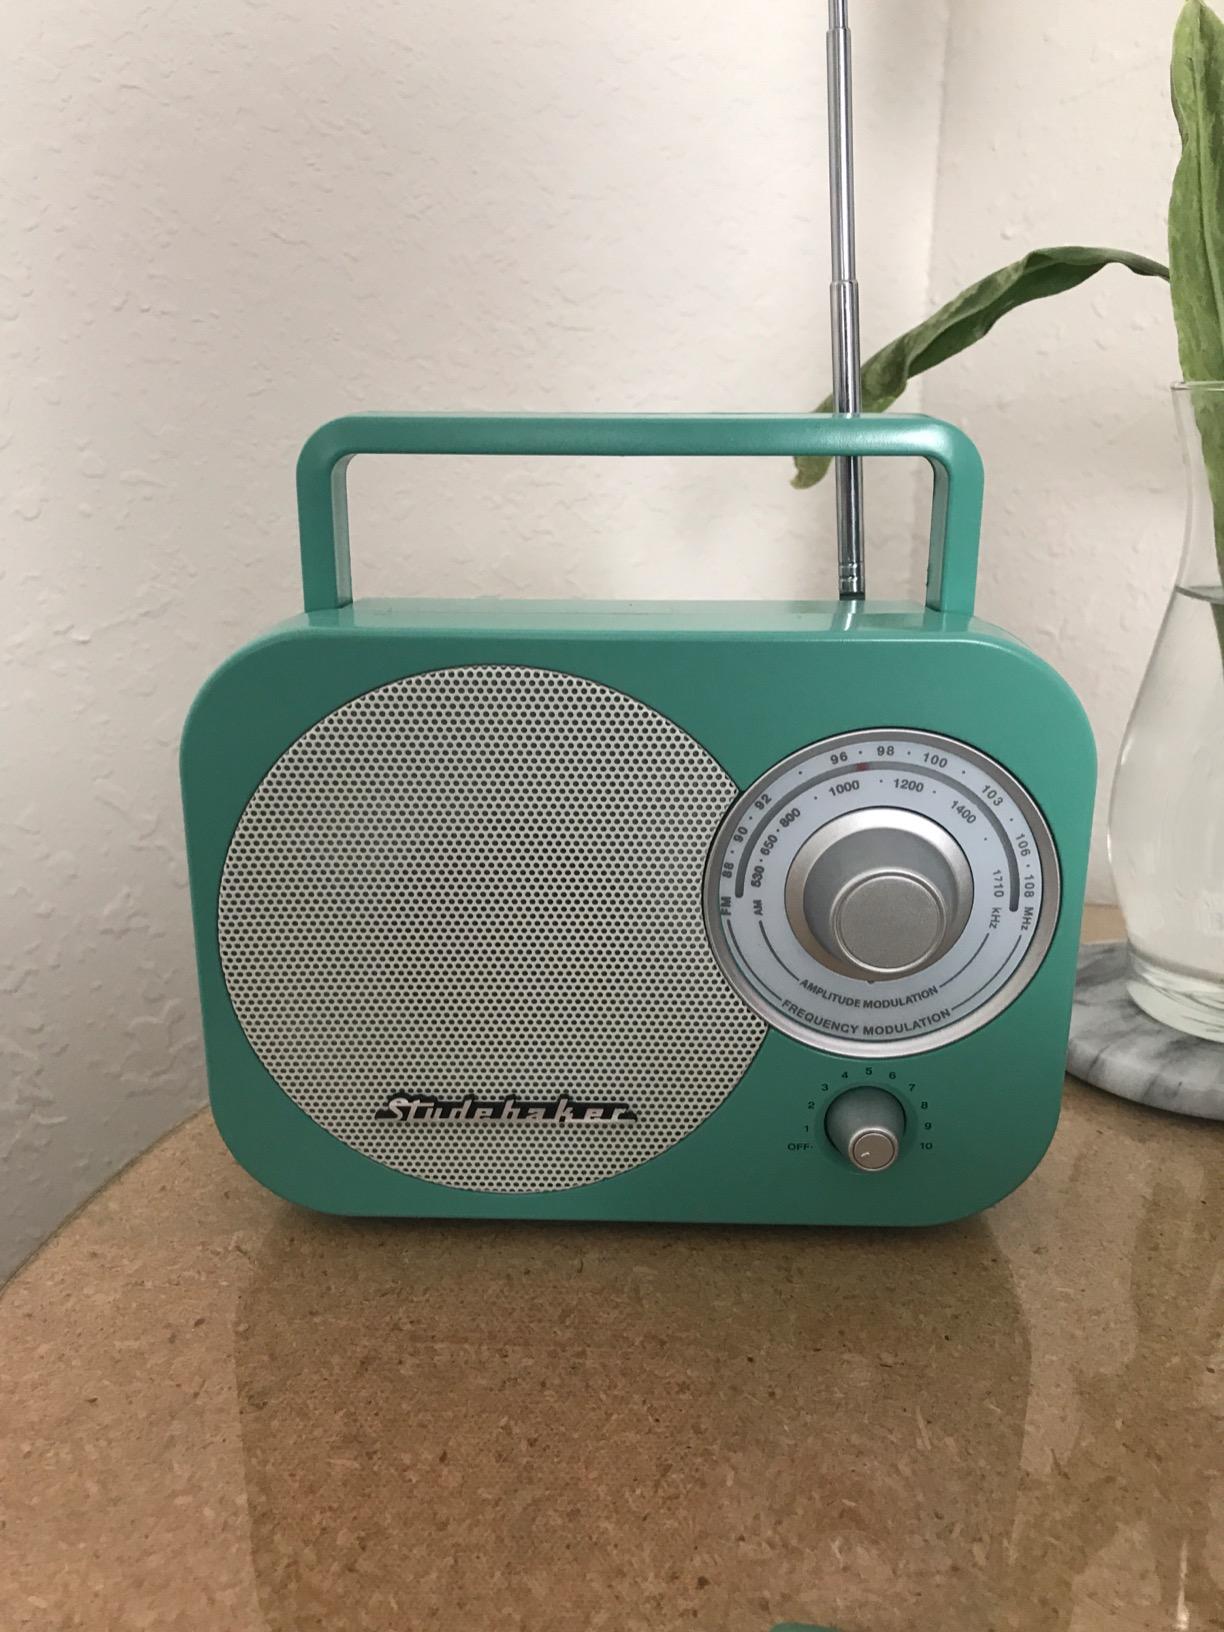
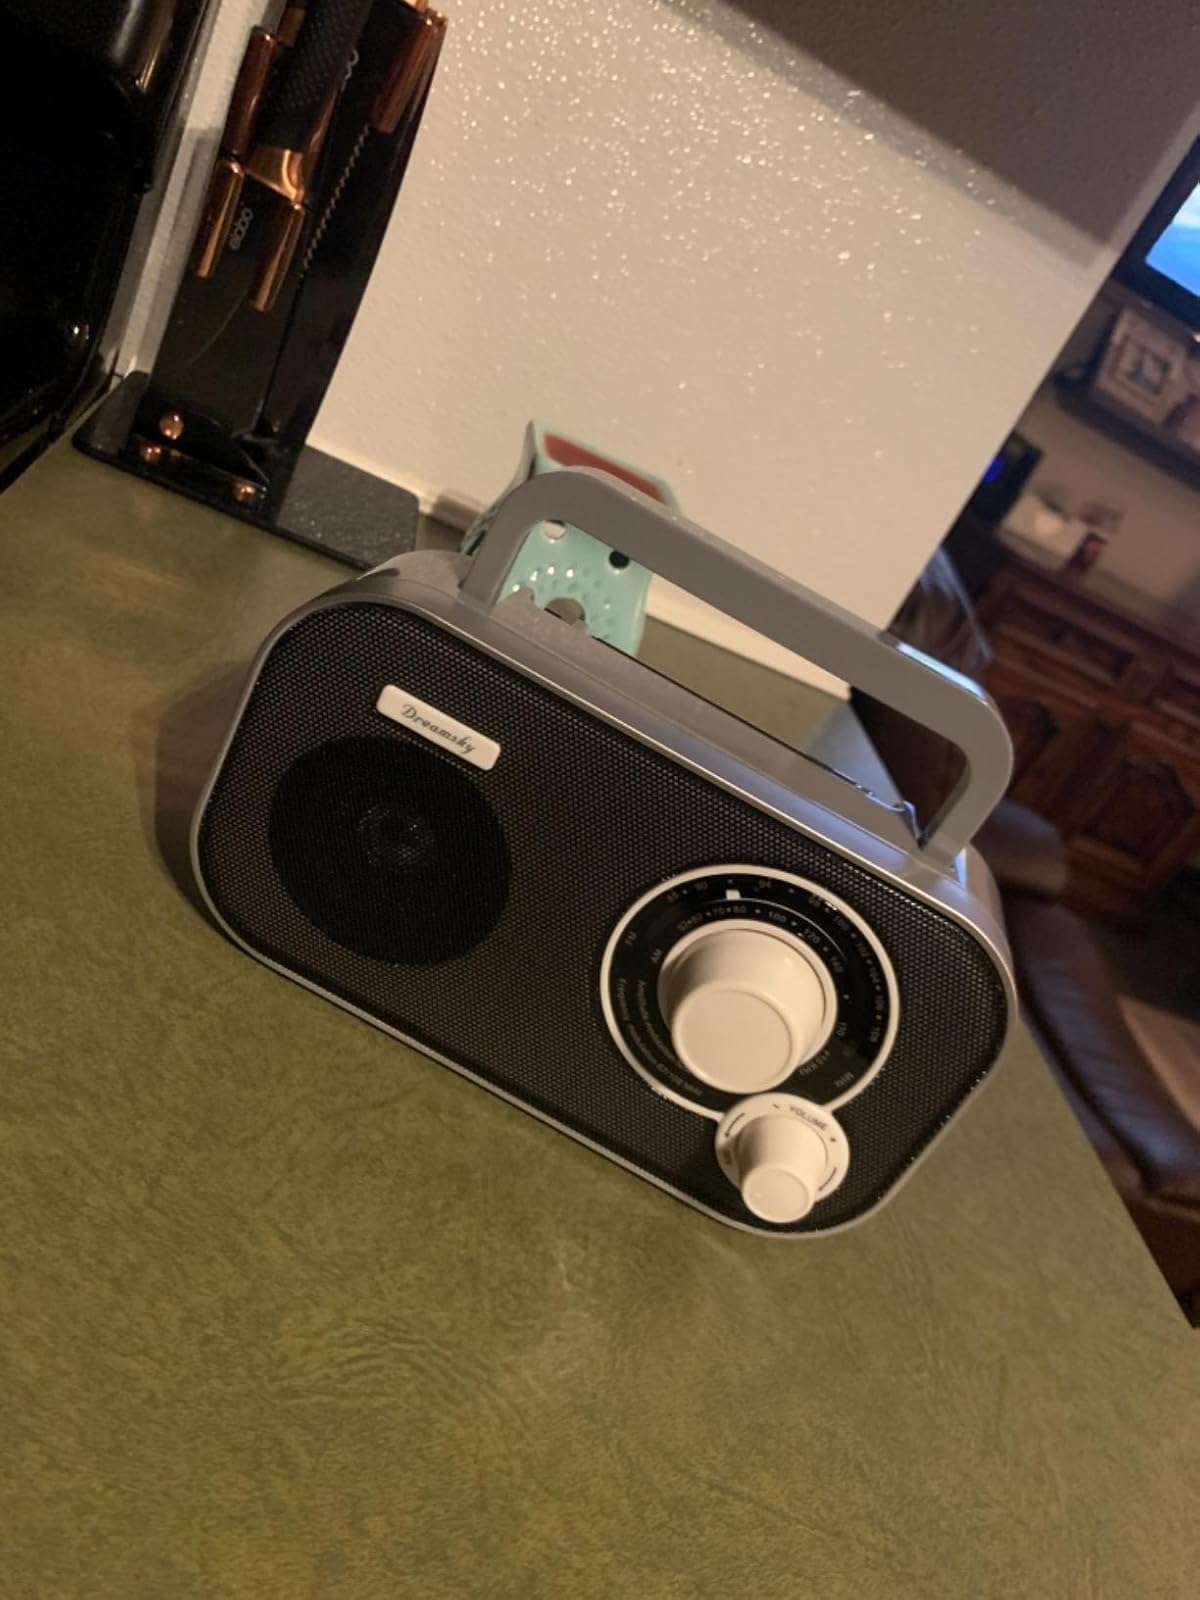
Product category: radio
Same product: no